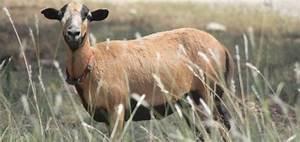
sheep